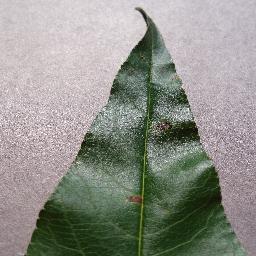
Label: Peach___Bacterial_spot